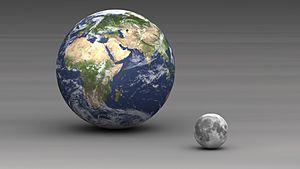
La Terre et la Lune, à la même échelle, posée l'une contre l'autre.
Le Système solaire, ou système solaire, est le système planétaire auquel appartient la Terre. Il est composé d'une étoile, le Soleil, et des objets célestes gravitant autour de lui : les huit planètes confirmées et leurs 185 satellites naturels connus, les cinq planètes naines et leurs neuf satellites naturels connus et les milliards de petits corps. Le système solaire fait partie de la galaxie appelée Voie lactée. Il est situé à environ 8 kpc du centre galactique et effectue une révolution en 225 à 250 millions d'années.